Assyrian nationalism

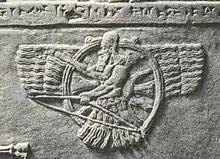
The Assyrian relief of Ashur as a feather. This is one of the best-known symbols used by the people of ancient Mesopotamia in general, and Assyrians in particular.

The Unrepresented Nations and Peoples Organization (UNPO) recognizes Assyrians as an indigenous people of northern Iraq, southeastern Turkey, northeastern Syria and the fringes of northwestern Iran, as does the Political Dictionary of the Modern Middle East.